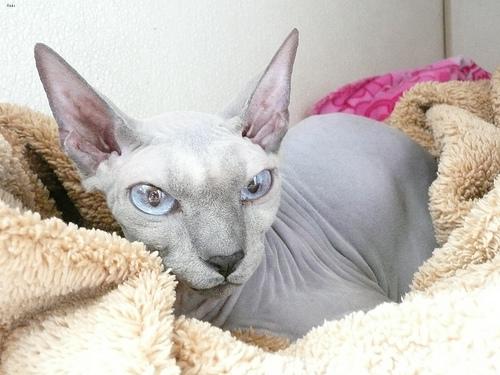
Breed: Sphynx